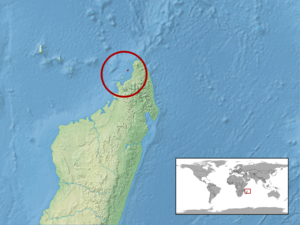
Paracontias milloti est une espèce de sauriens de la famille des Scincidae.